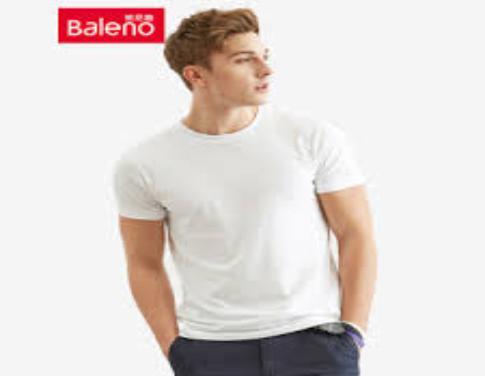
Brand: BALENO
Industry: Clothes